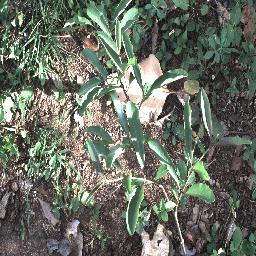
Label: rubber_vine